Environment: real
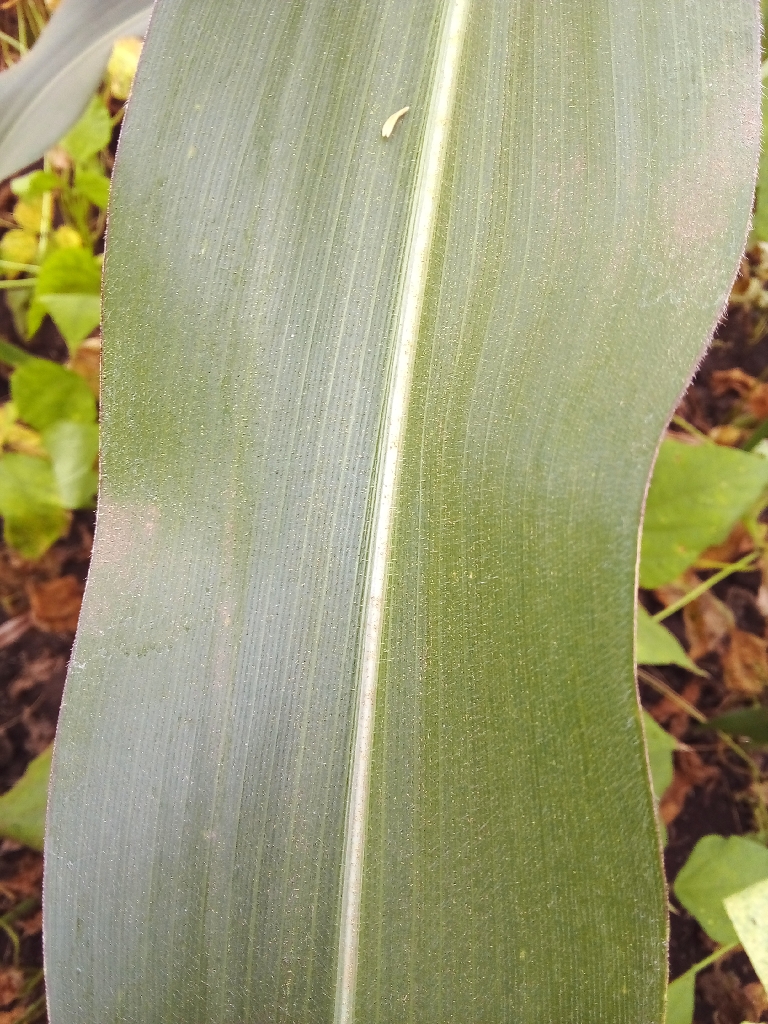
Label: healthy